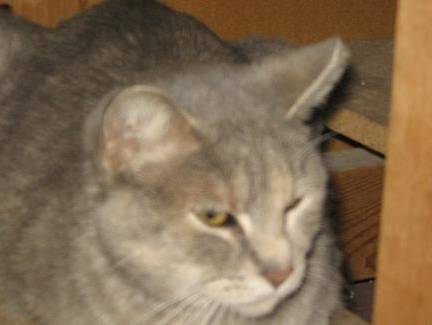
Label: cat